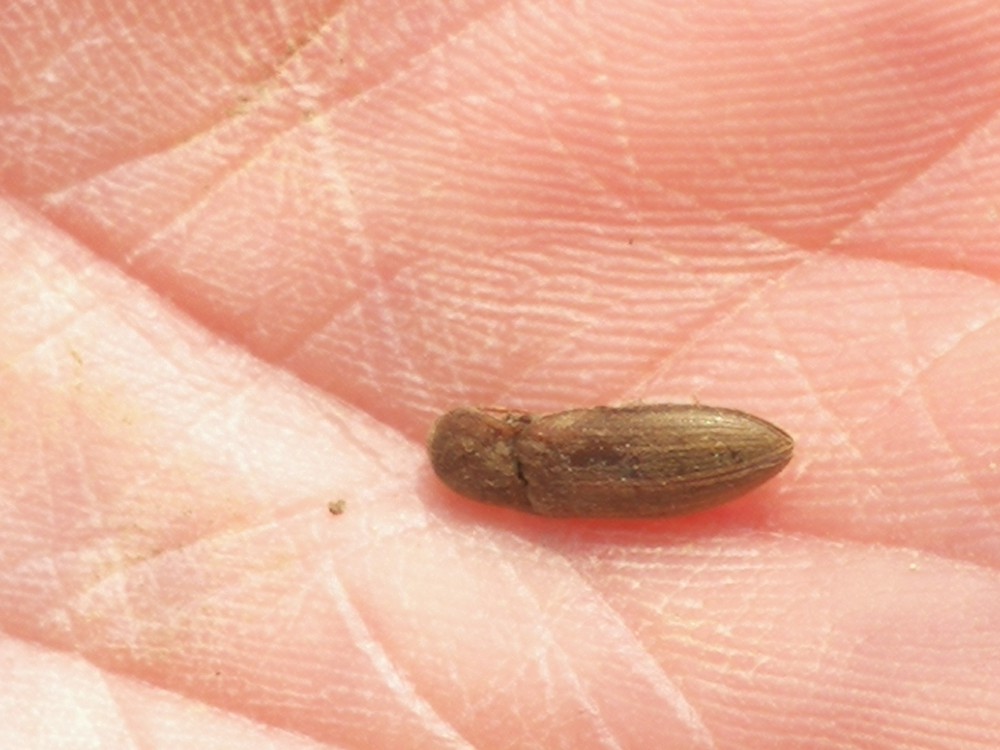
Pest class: clickbeetles_wireworms